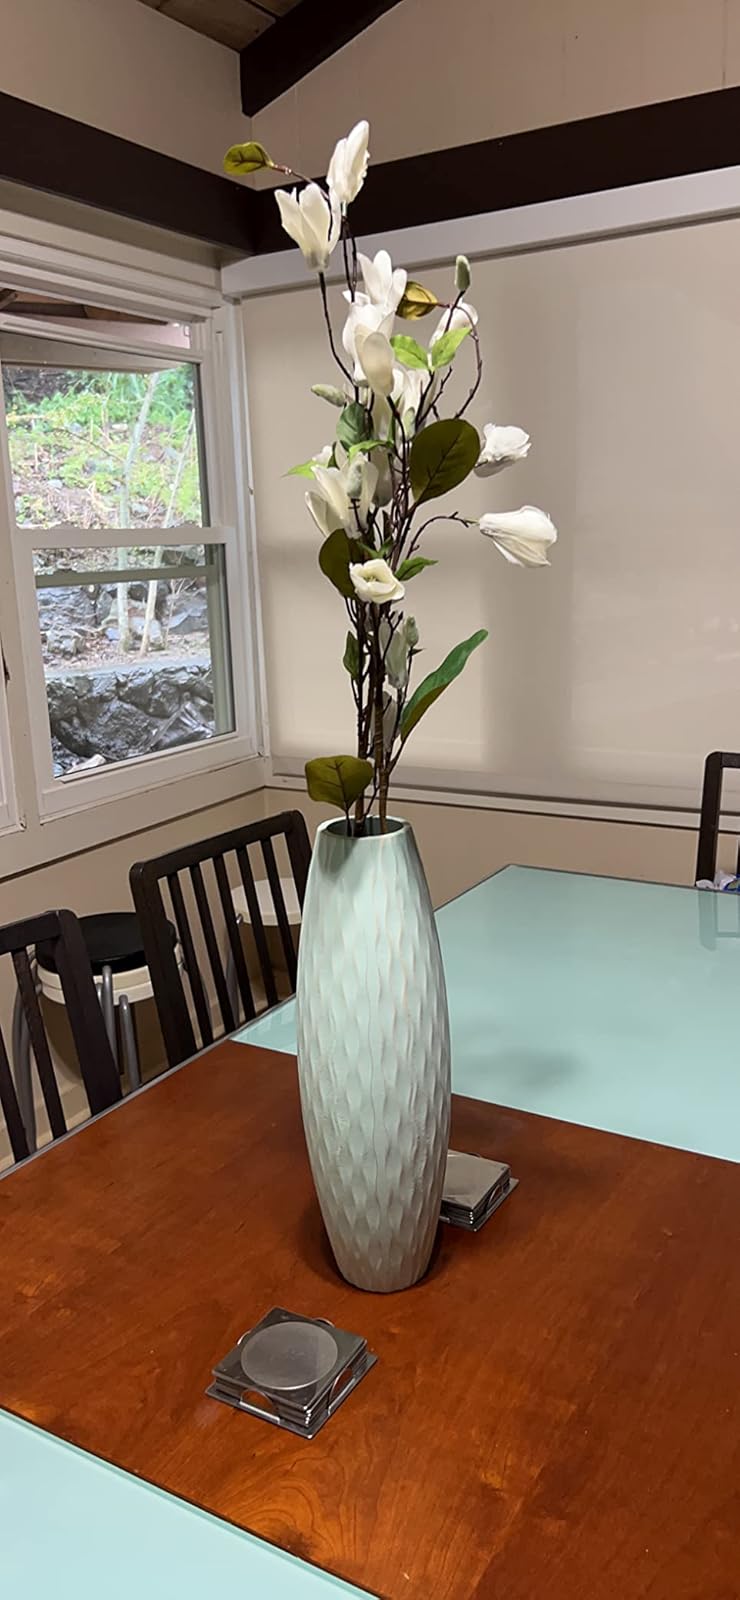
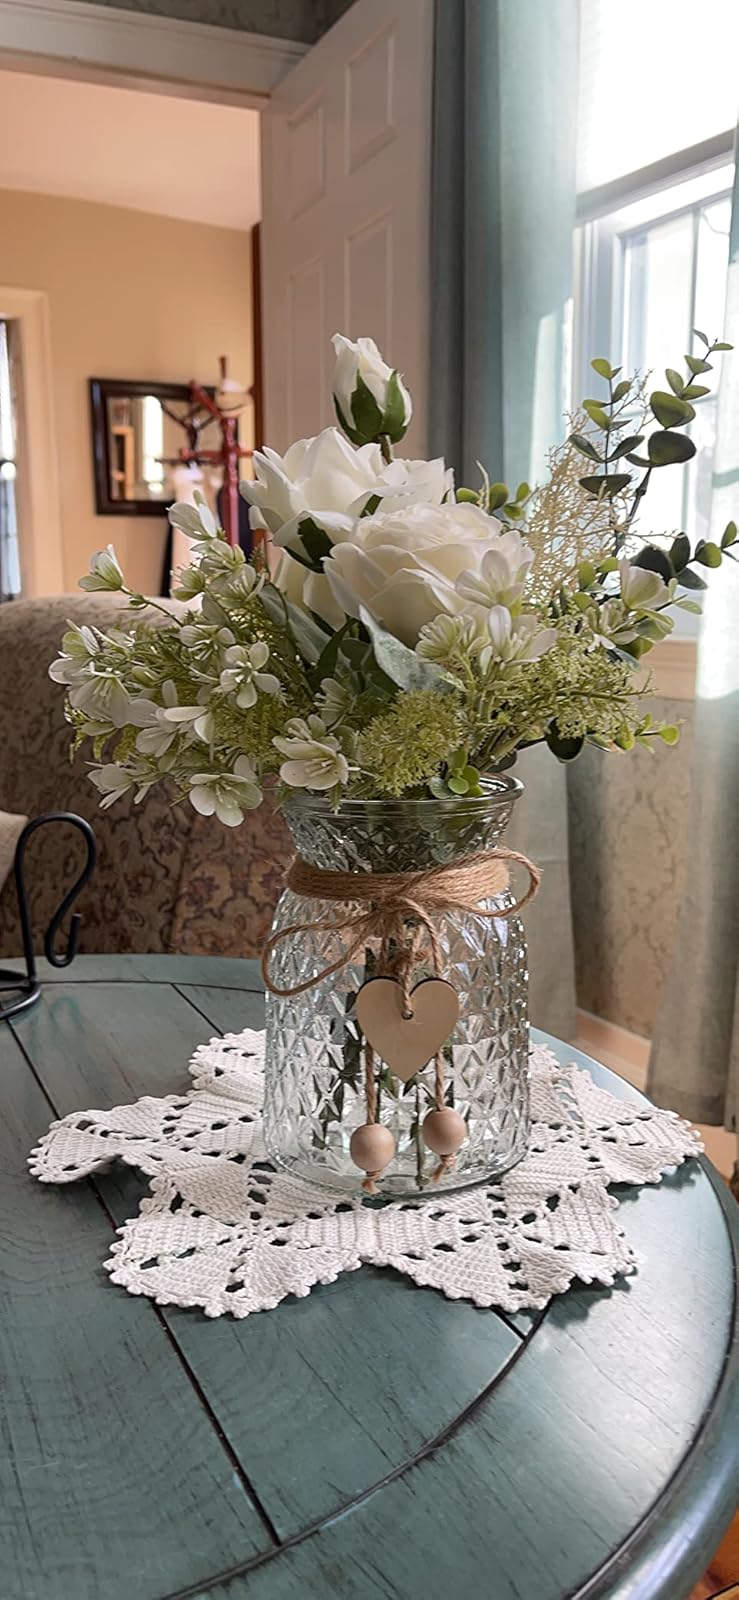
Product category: vase
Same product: no